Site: brandenburg
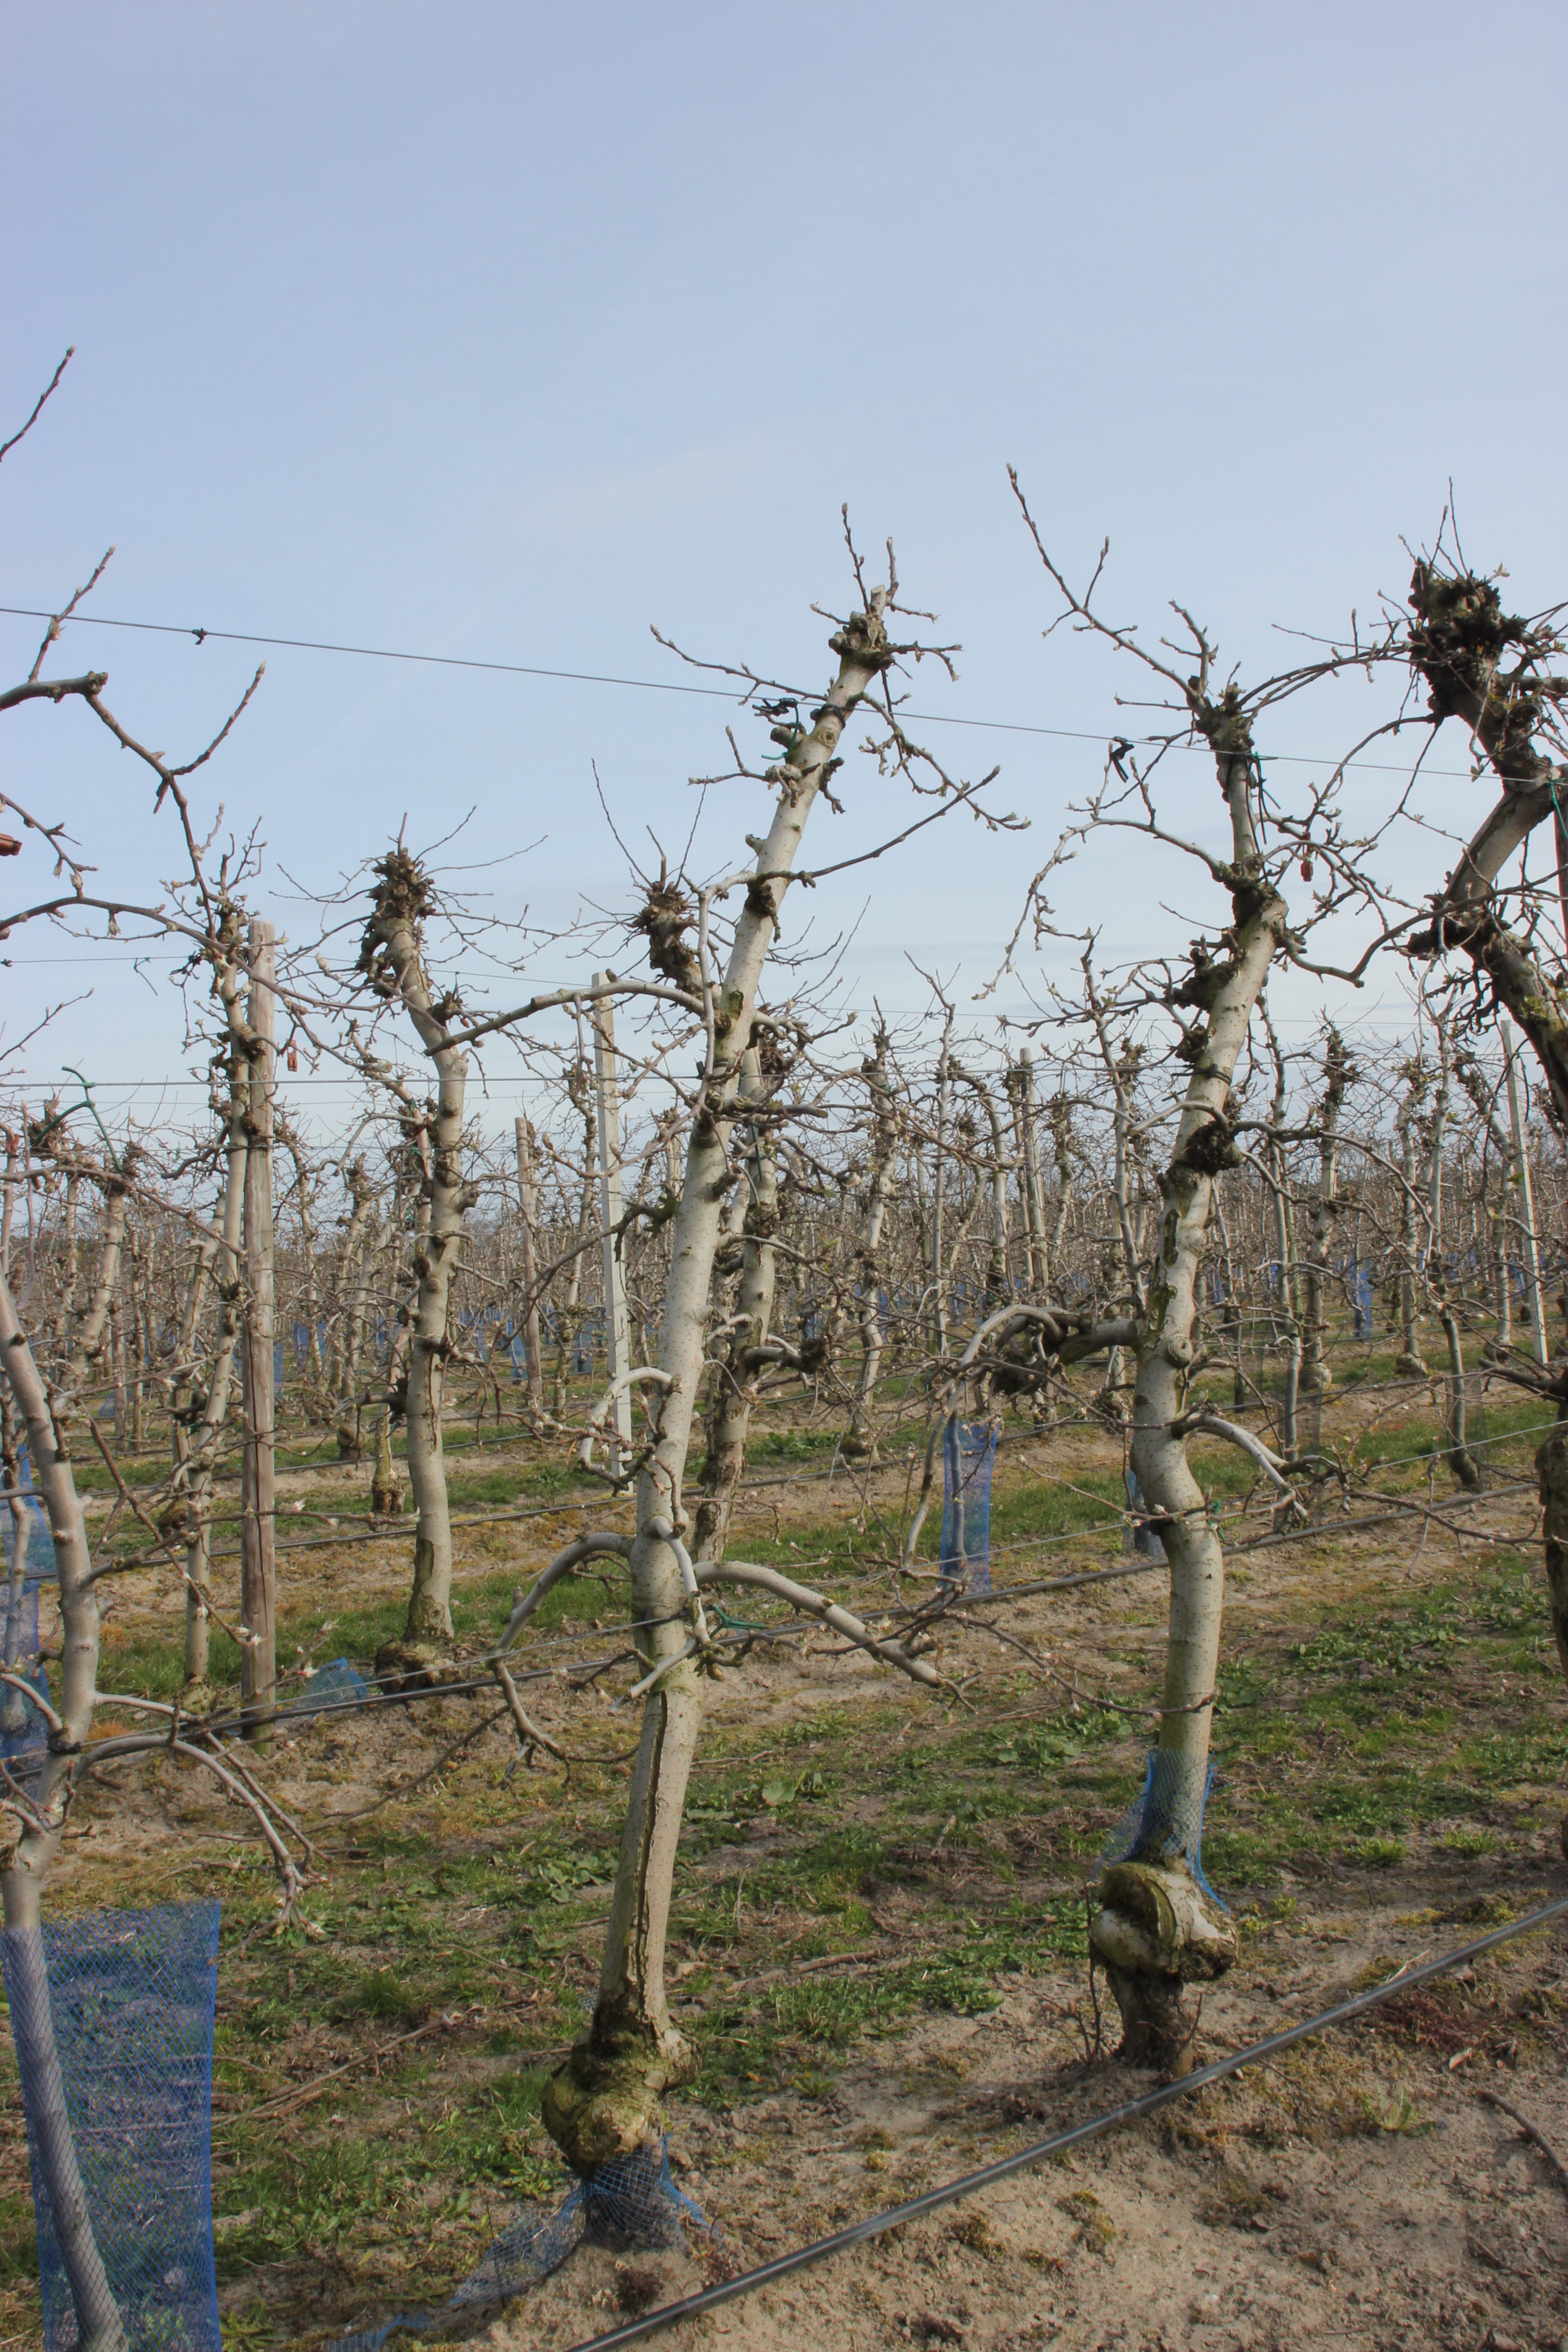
Growth stage (BBCH 54): Inflorescence emergence